The Swarm (1978 film)

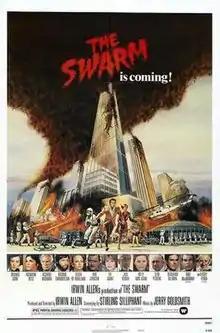
Theatrical release poster by C. Winston Taylor

The Swarm is a 1978 American natural horror film directed and produced by Irwin Allen and based on Arthur Herzog's 1974 novel of the same name. It stars an ensemble cast, including Michael Caine, Katharine Ross, Richard Widmark, Richard Chamberlain, Olivia de Havilland, Ben Johnson, Lee Grant, José Ferrer, Patty Duke, Slim Pickens, Bradford Dillman, Henry Fonda and Fred MacMurray in his final film role. It follows a scientist and a military task force who try to prevent a large swarm of killer bees from invading Texas.